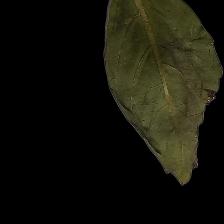
Plant: Tulsi